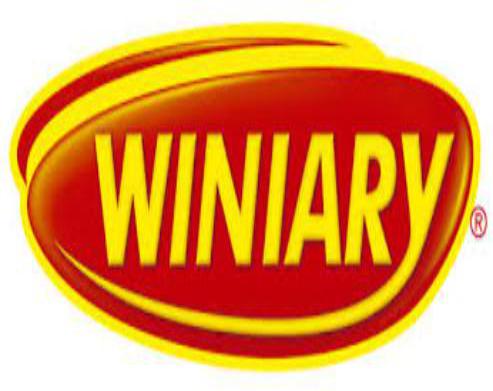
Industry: Food